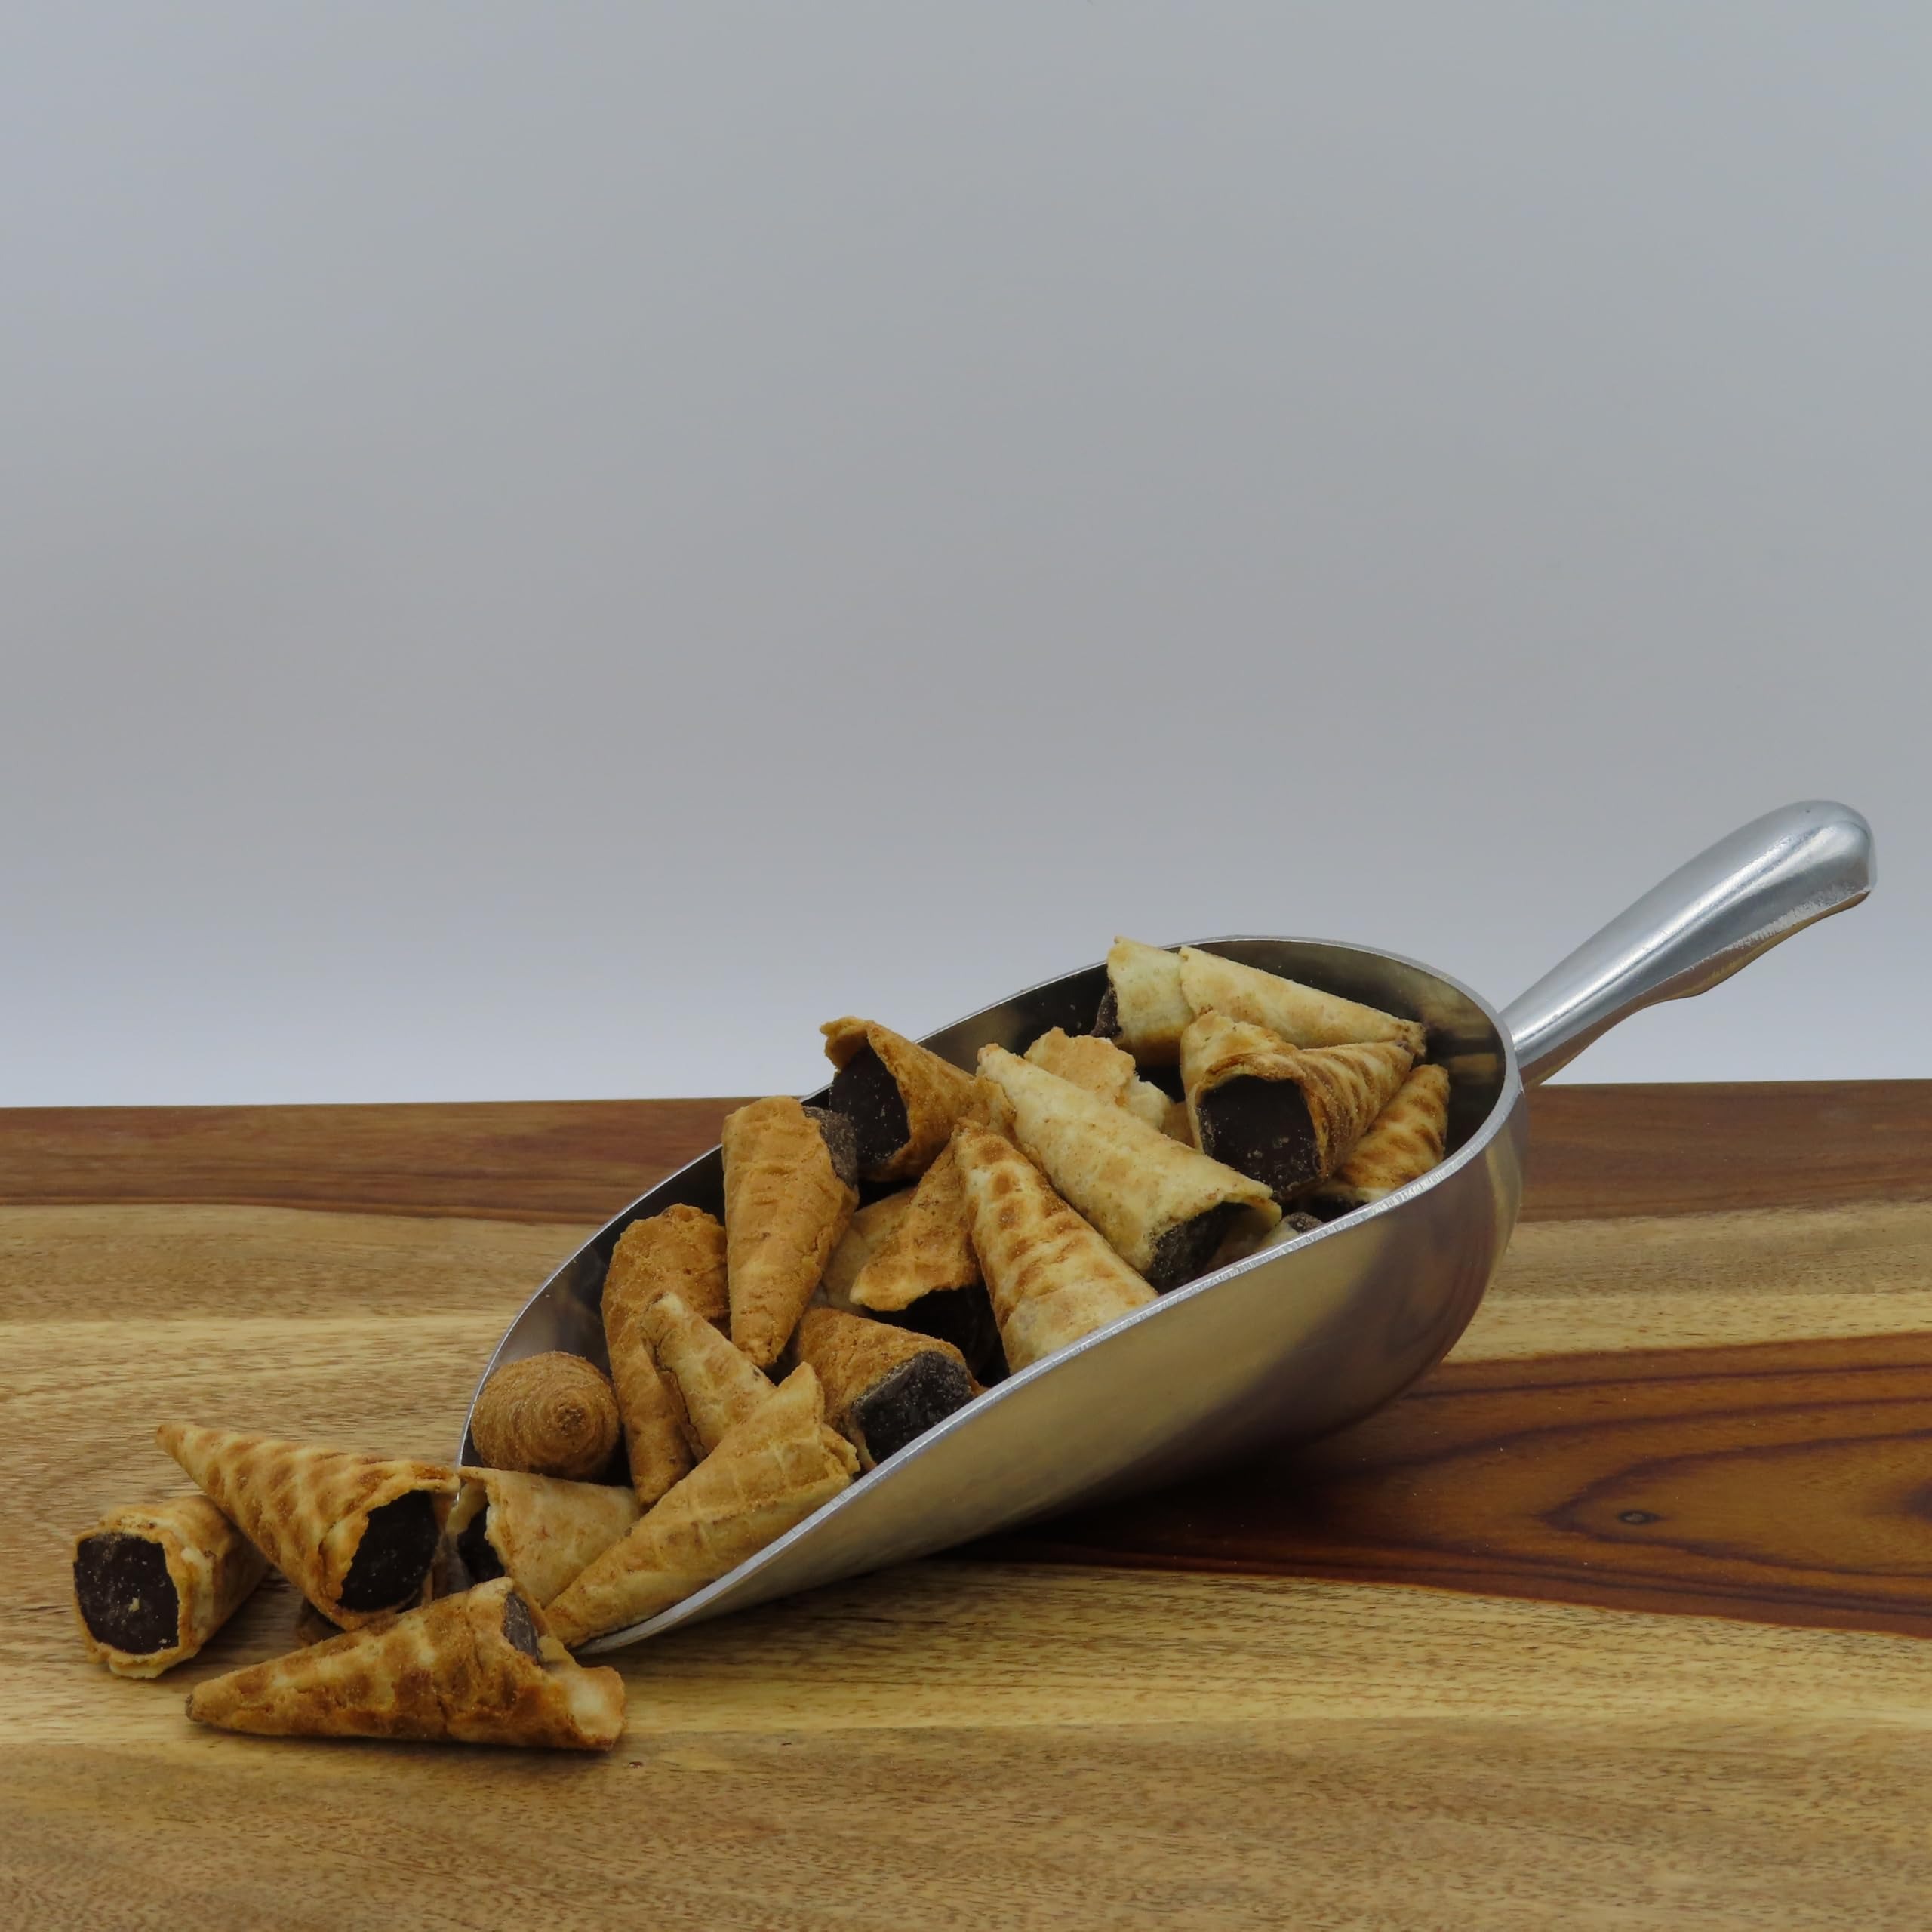
Item Name: Beulah's Mini Dark Chocolate Filled Waffle Cones, 1 Pound Package, 40 Pieces of Candy of Candy
Value: 16.0
Unit: Ounce

Price: 29.36